Erik Gabriel Melartin

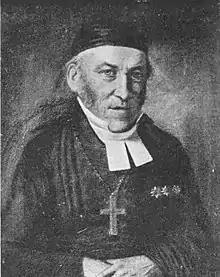

Erik Gabriel Melartin (11 January 1780 – 8 July 1847) was the Archbishop of Turku, and the spiritual head of the Evangelical Lutheran Church of Finland from 1833 till 1847.